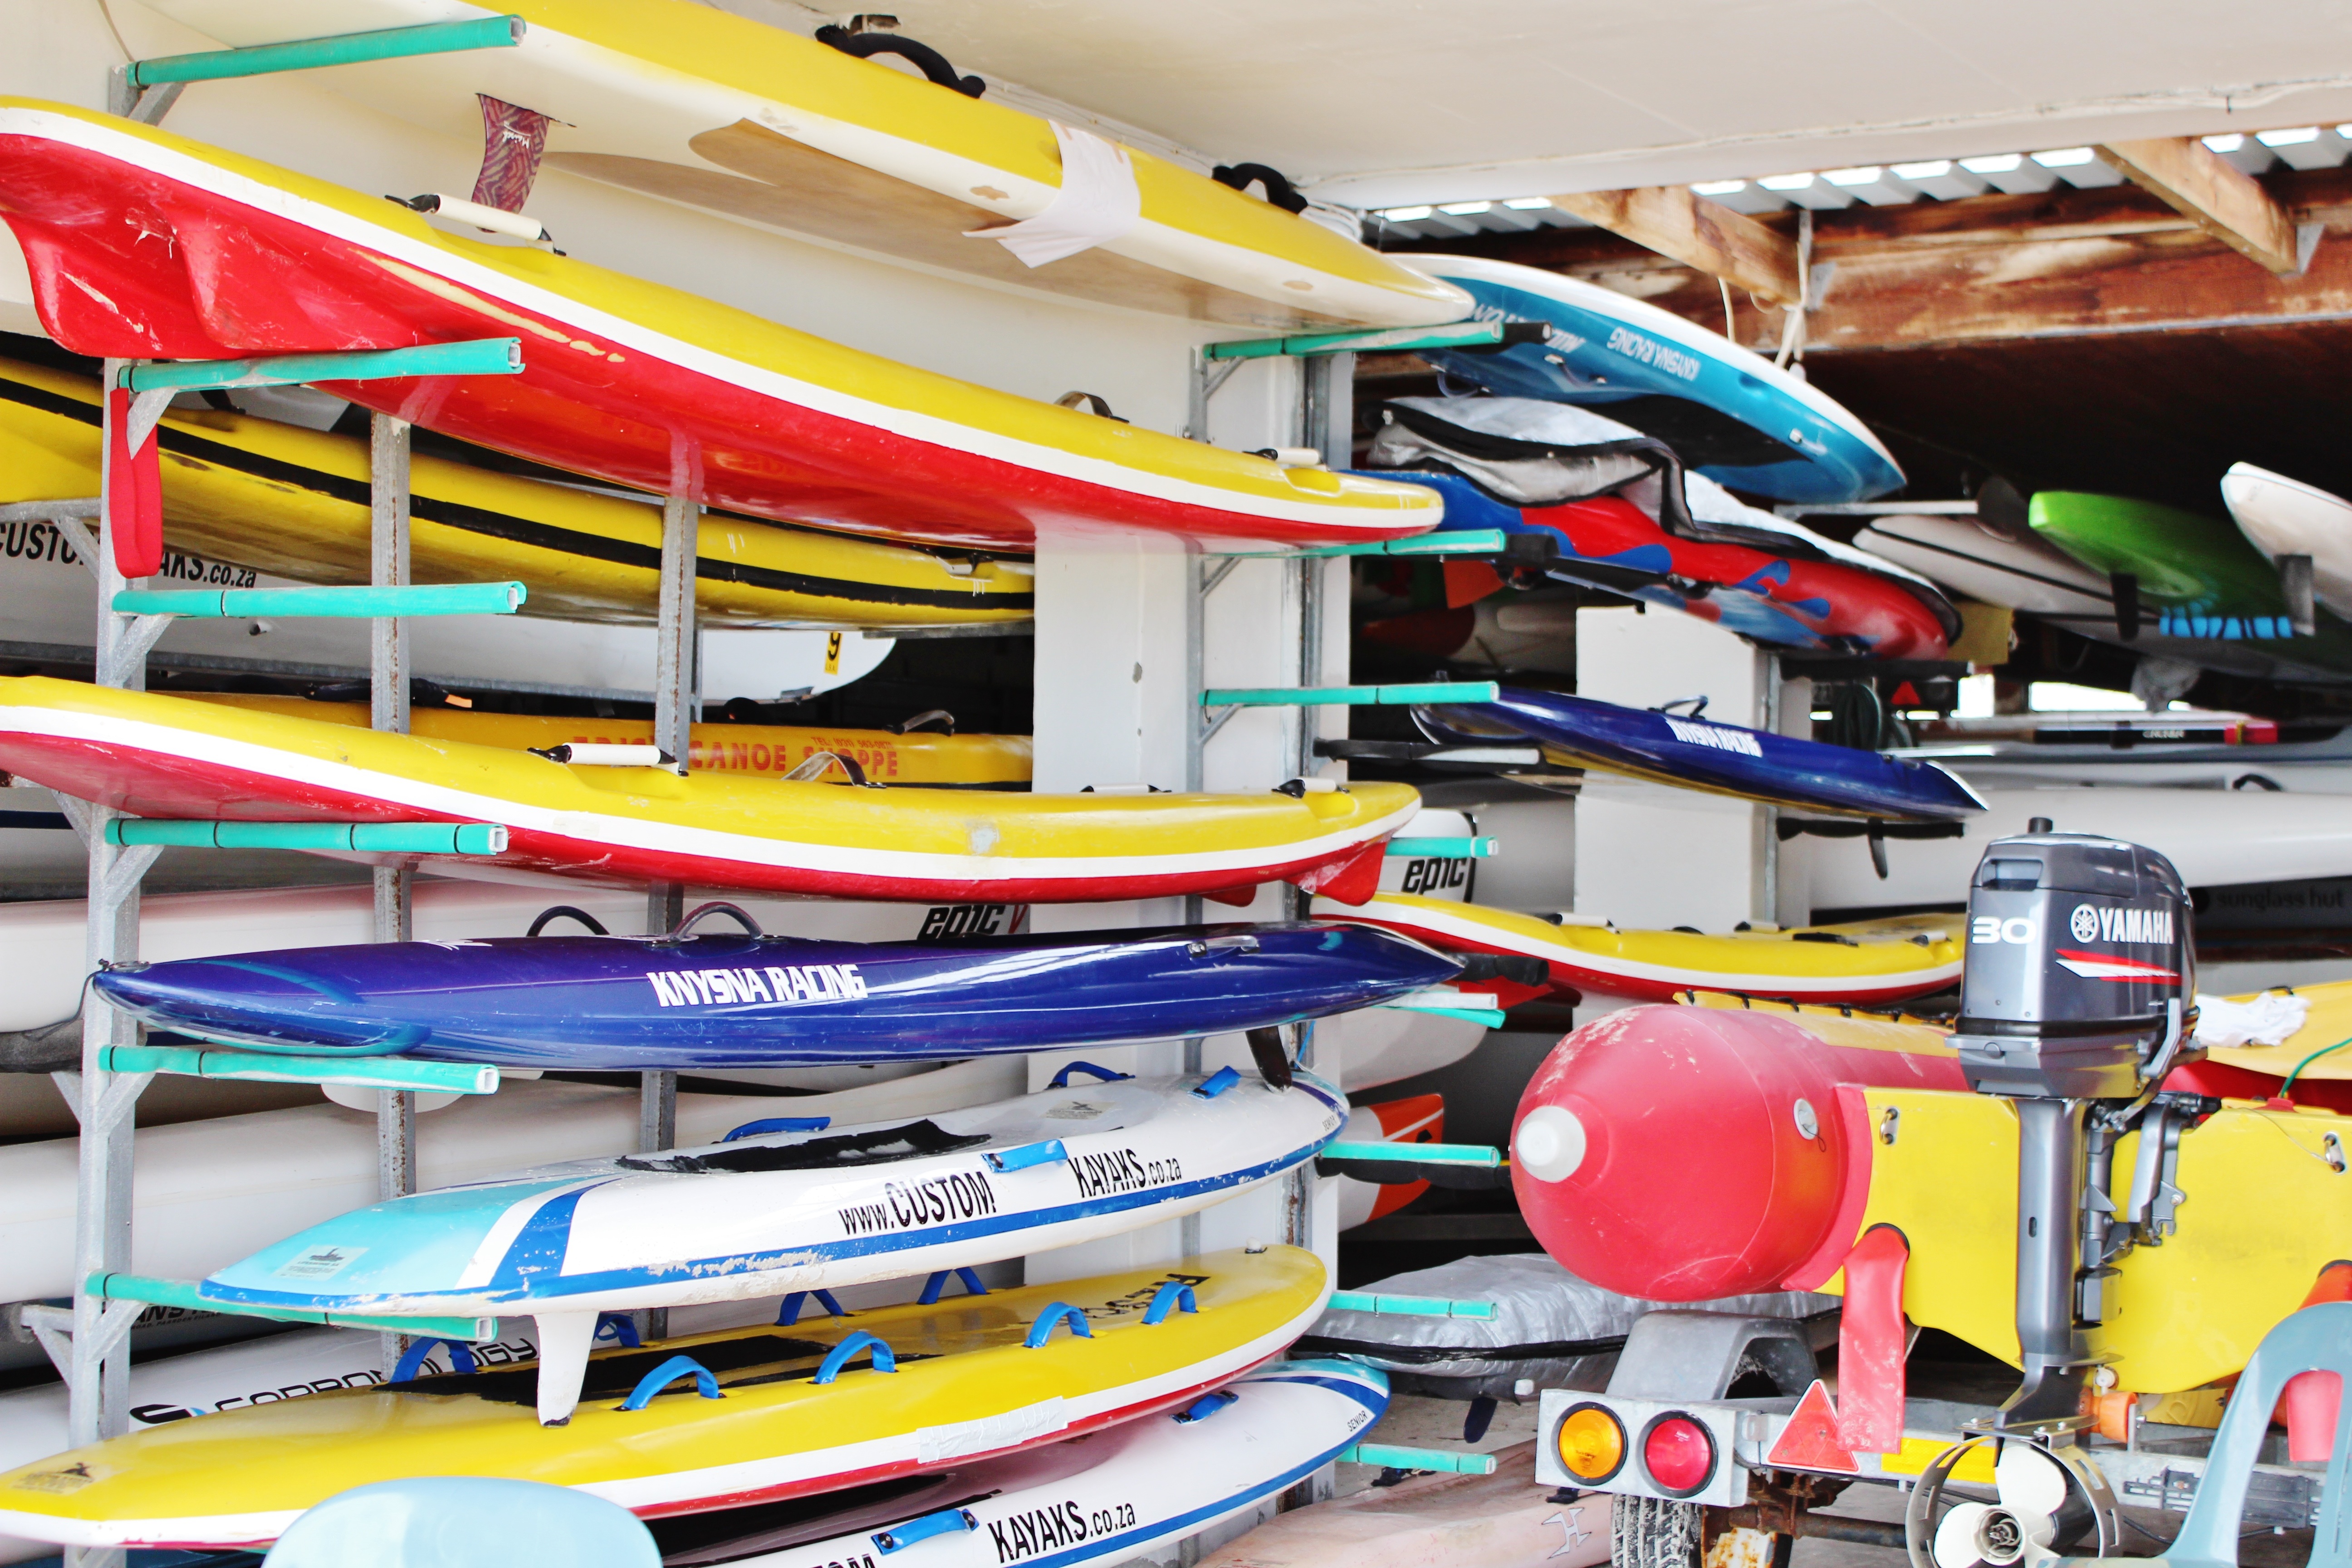
airplane, aircraft, swim, paddle, vehicle, amusement park, aviation, toy, water park, rowing, canoeing, water sports, canoe rental, canoe club